Thomas O'Gorman

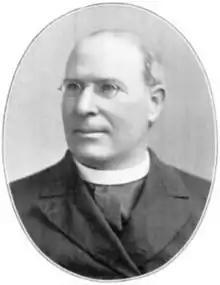

Thomas O'Gorman (May 1, 1843 – September 18, 1921) was an American prelate of the Roman Catholic Church. He served as Bishop of Sioux Falls from 1896 until his death in 1921.